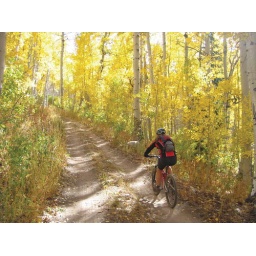
Seth Lightcap/Sierra SunAllison Lightcap pedals down a golden road of Aspen behind Marlette lake in October 2006.